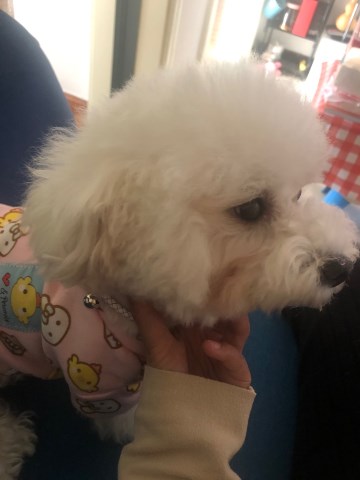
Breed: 3083-n000117-Bichon_Frise